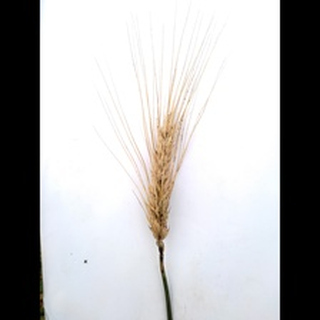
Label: wheat_blast